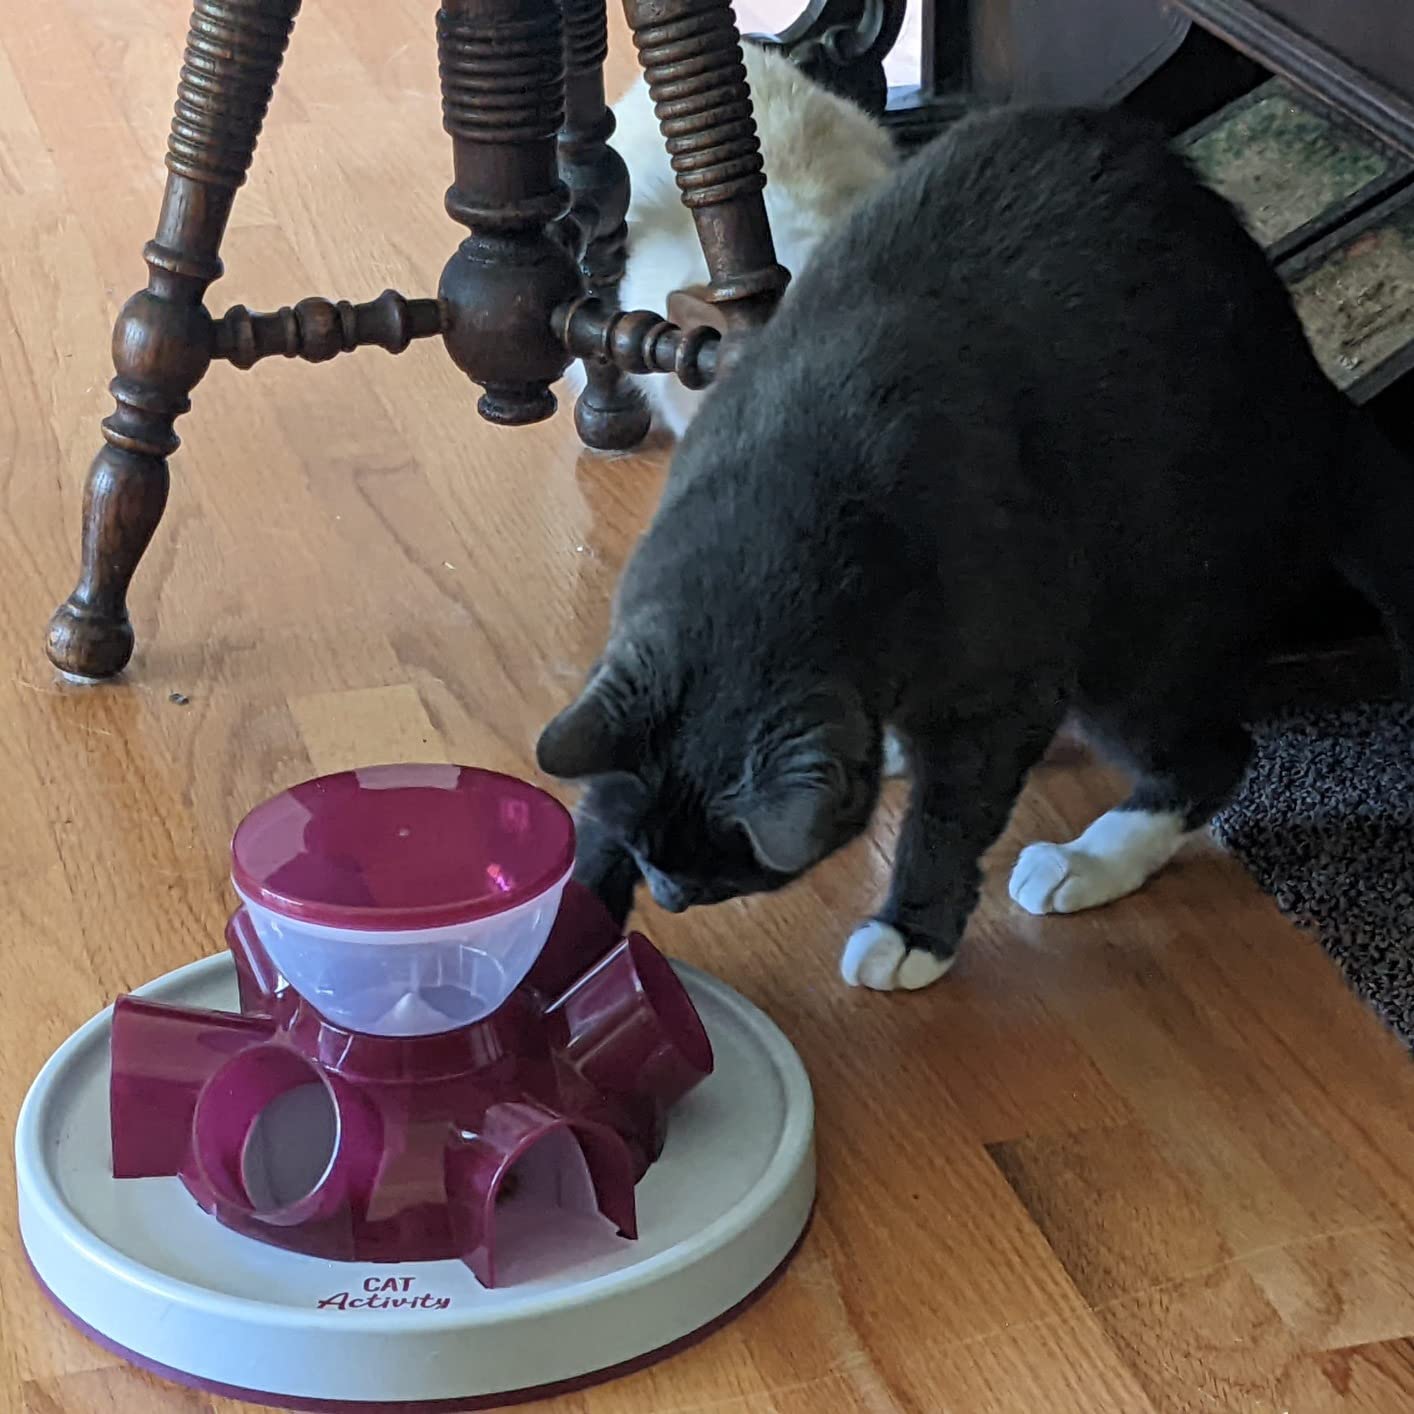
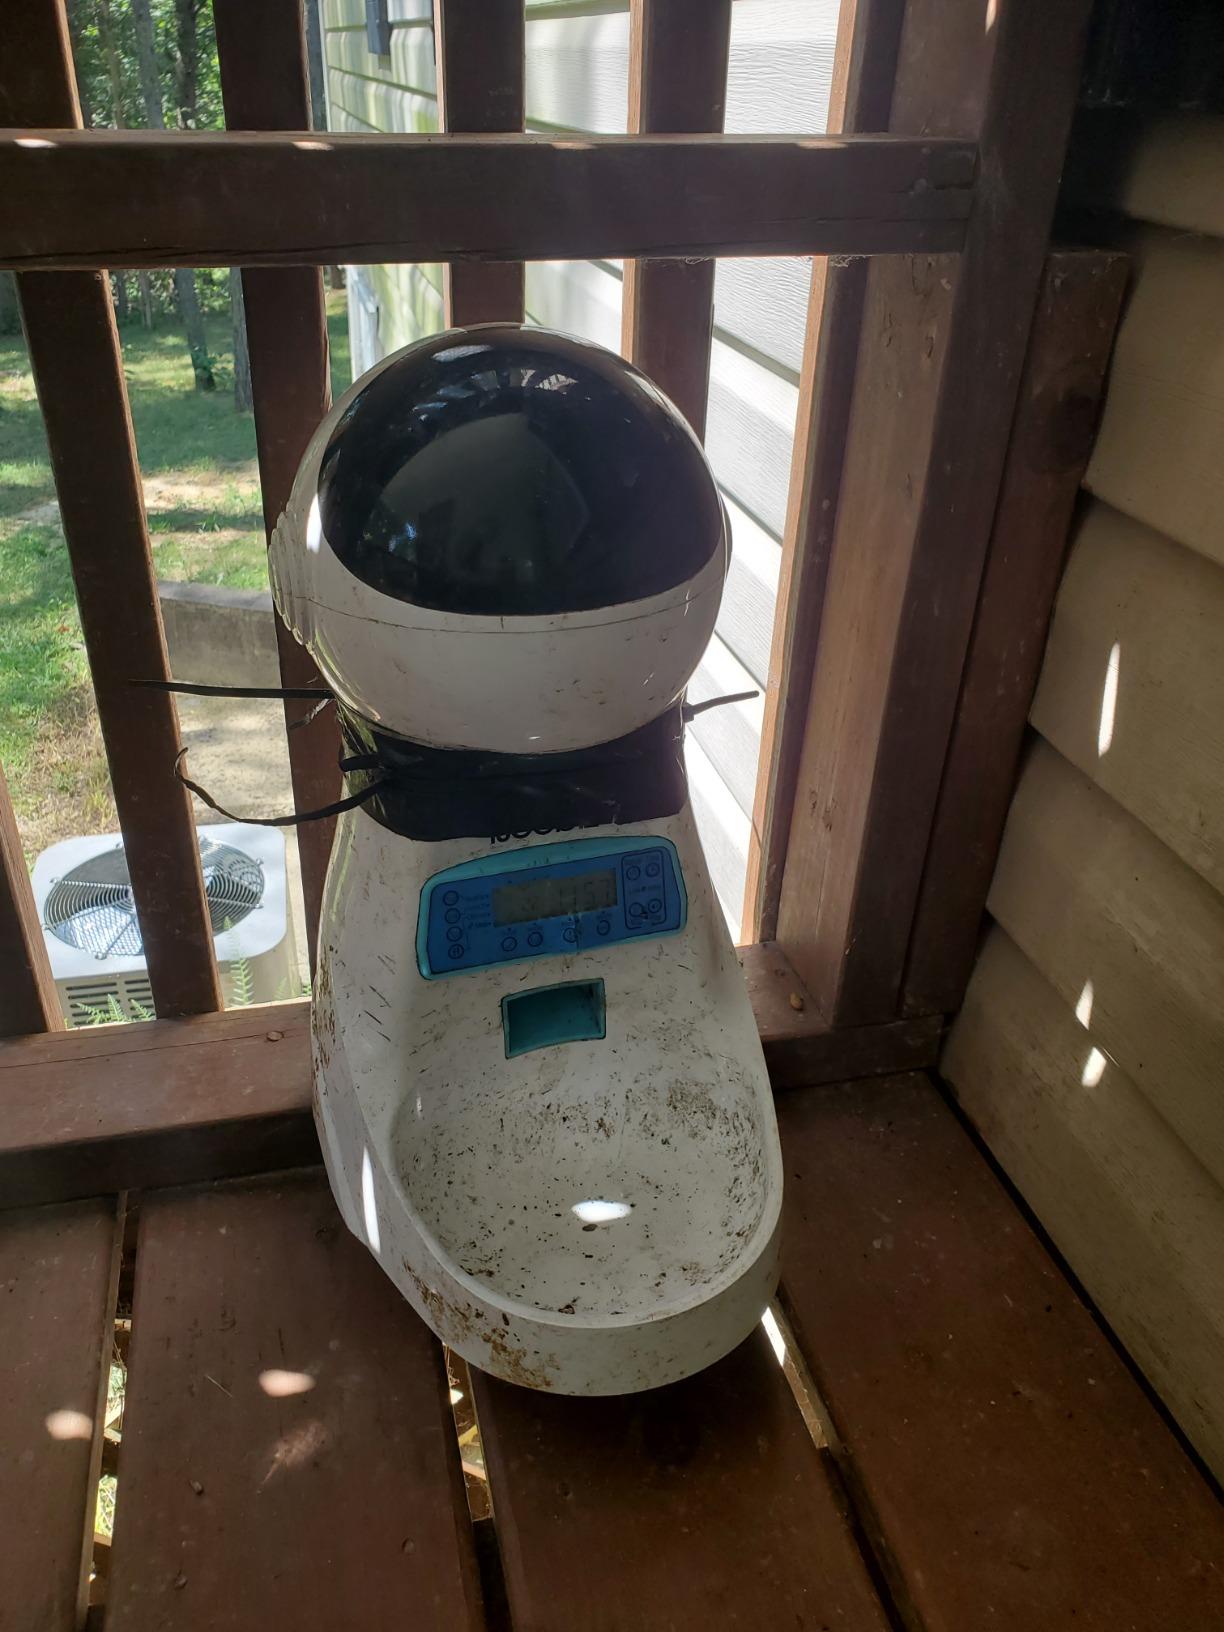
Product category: items_feeder
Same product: no